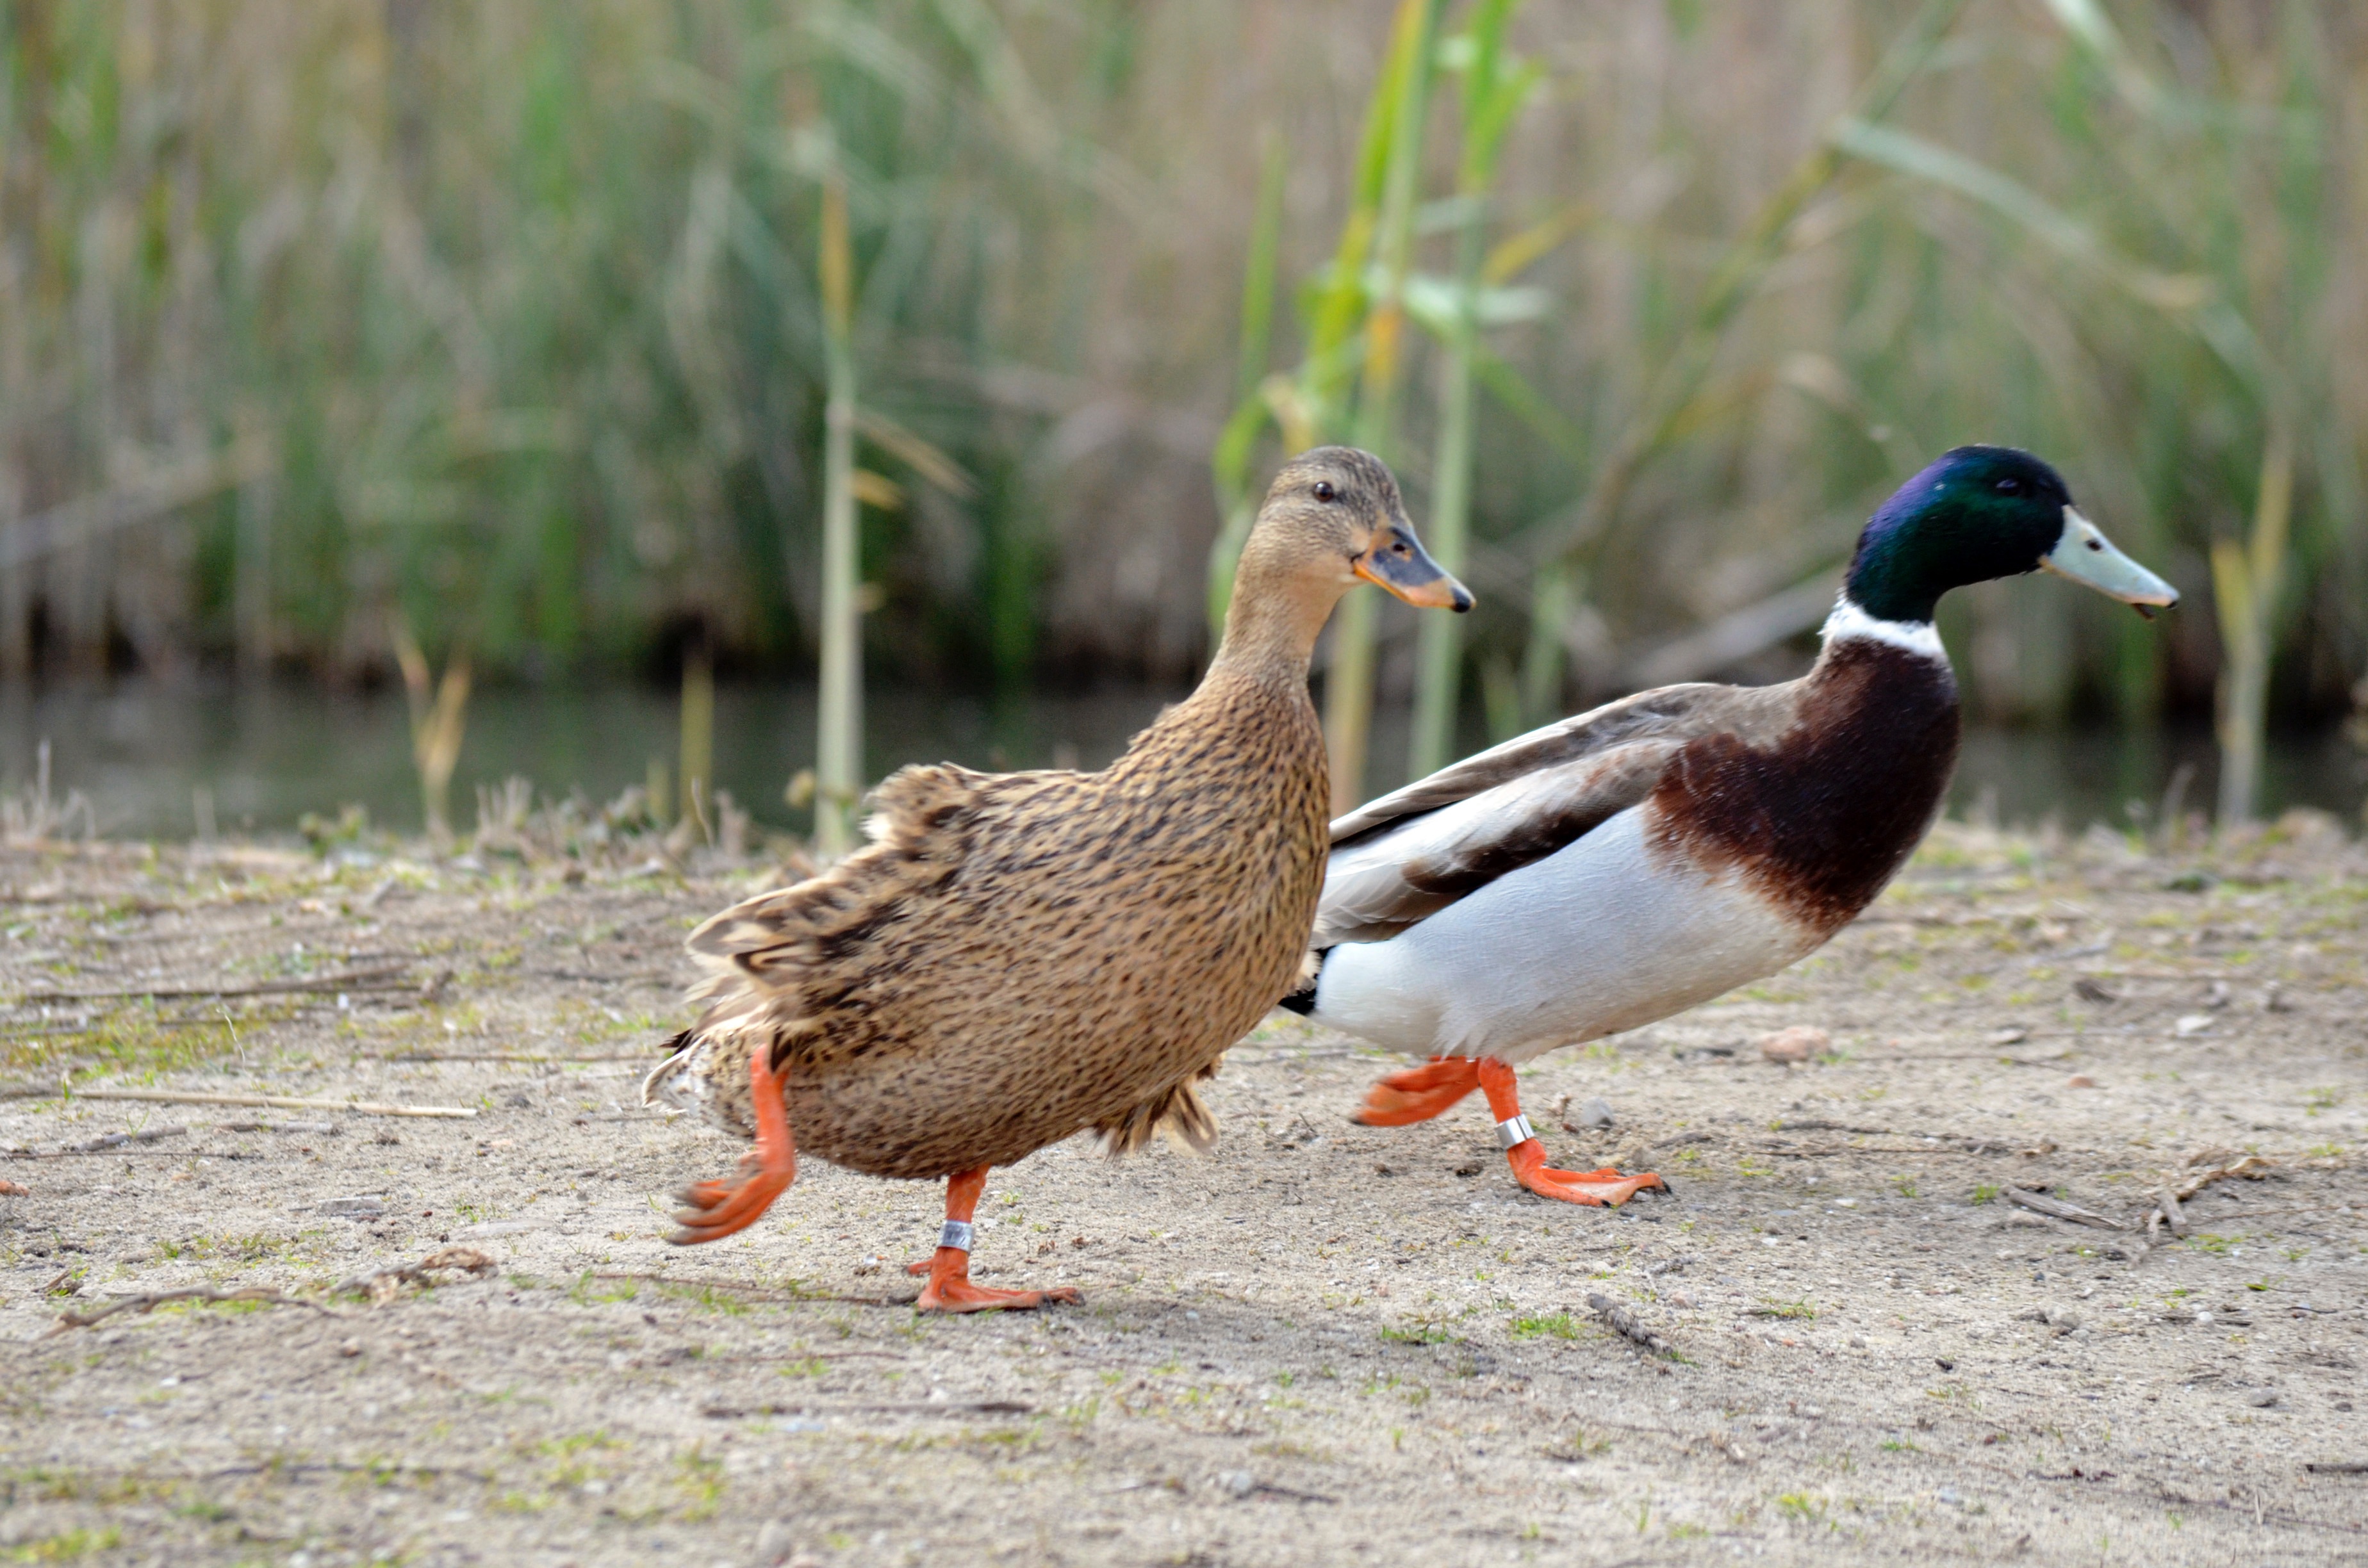
nature, bird, wildlife, beak, fowl, fauna, duck, goose, vertebrate, waterfowl, water bird, mallard, ducks geese and swans